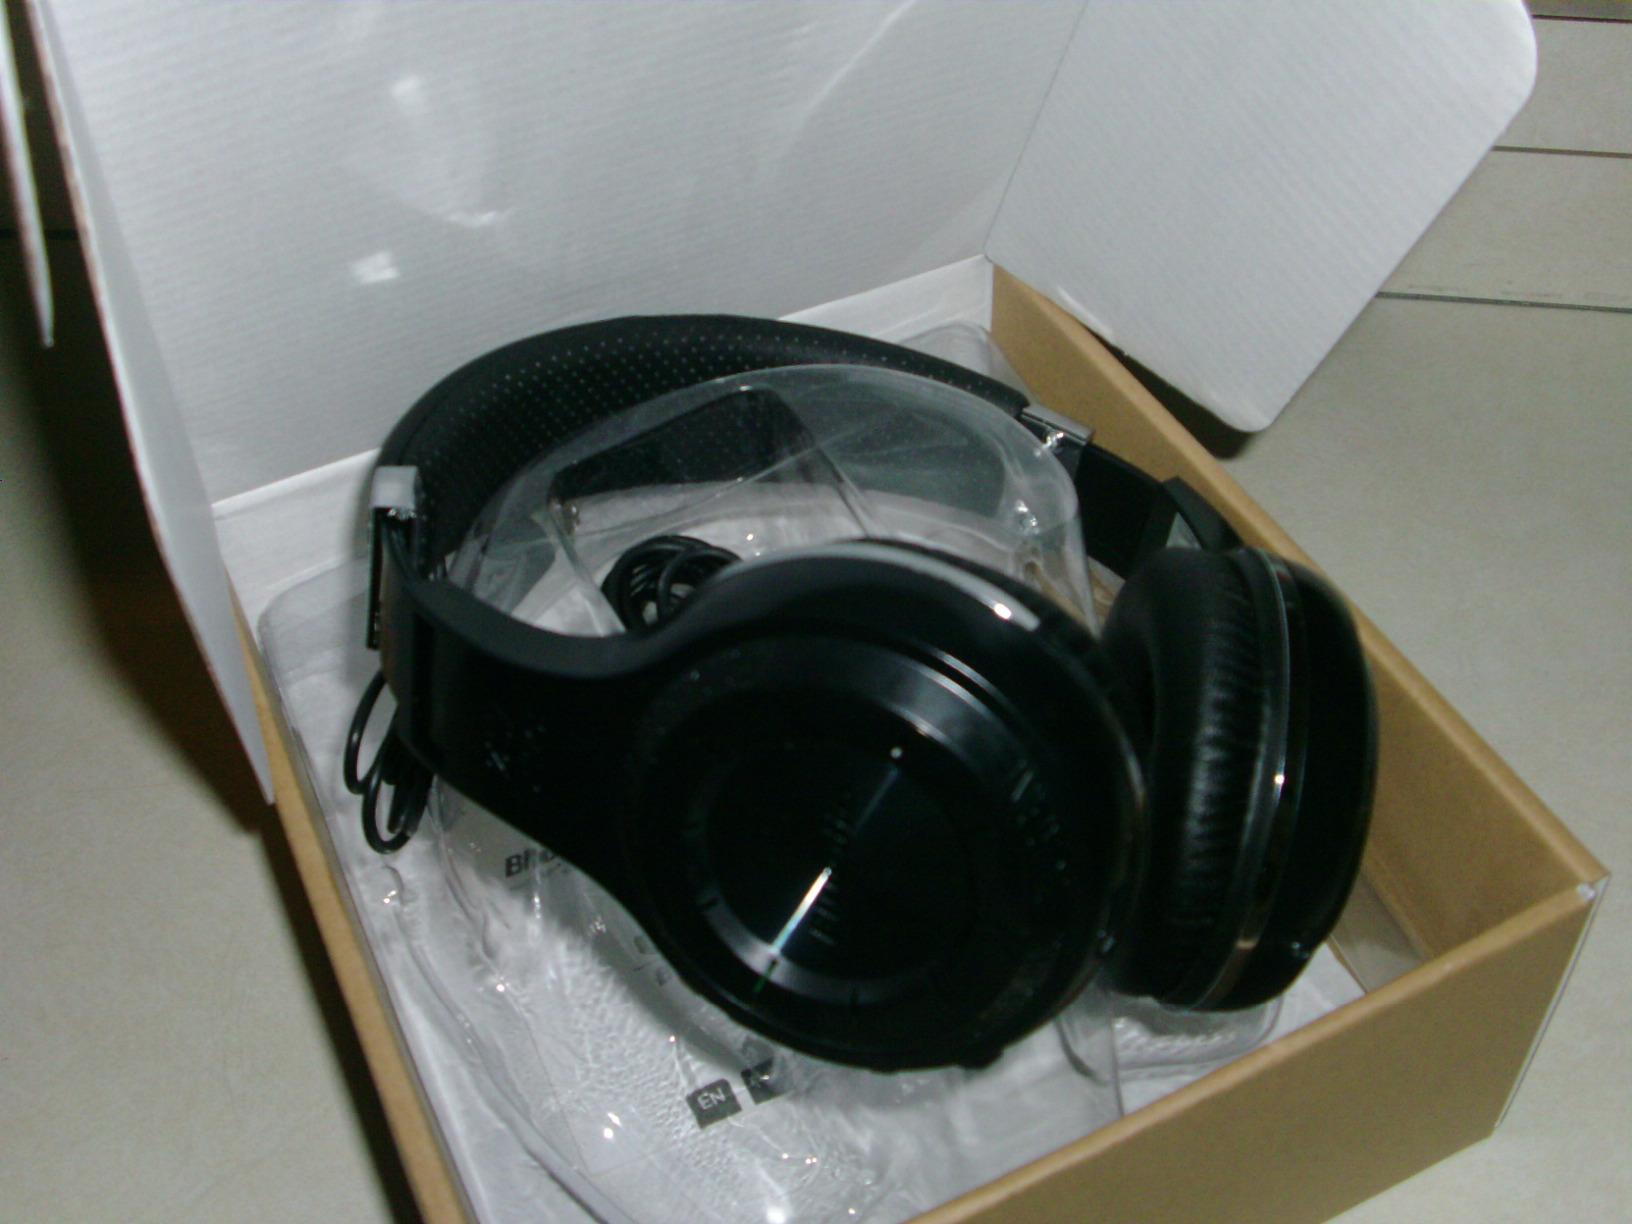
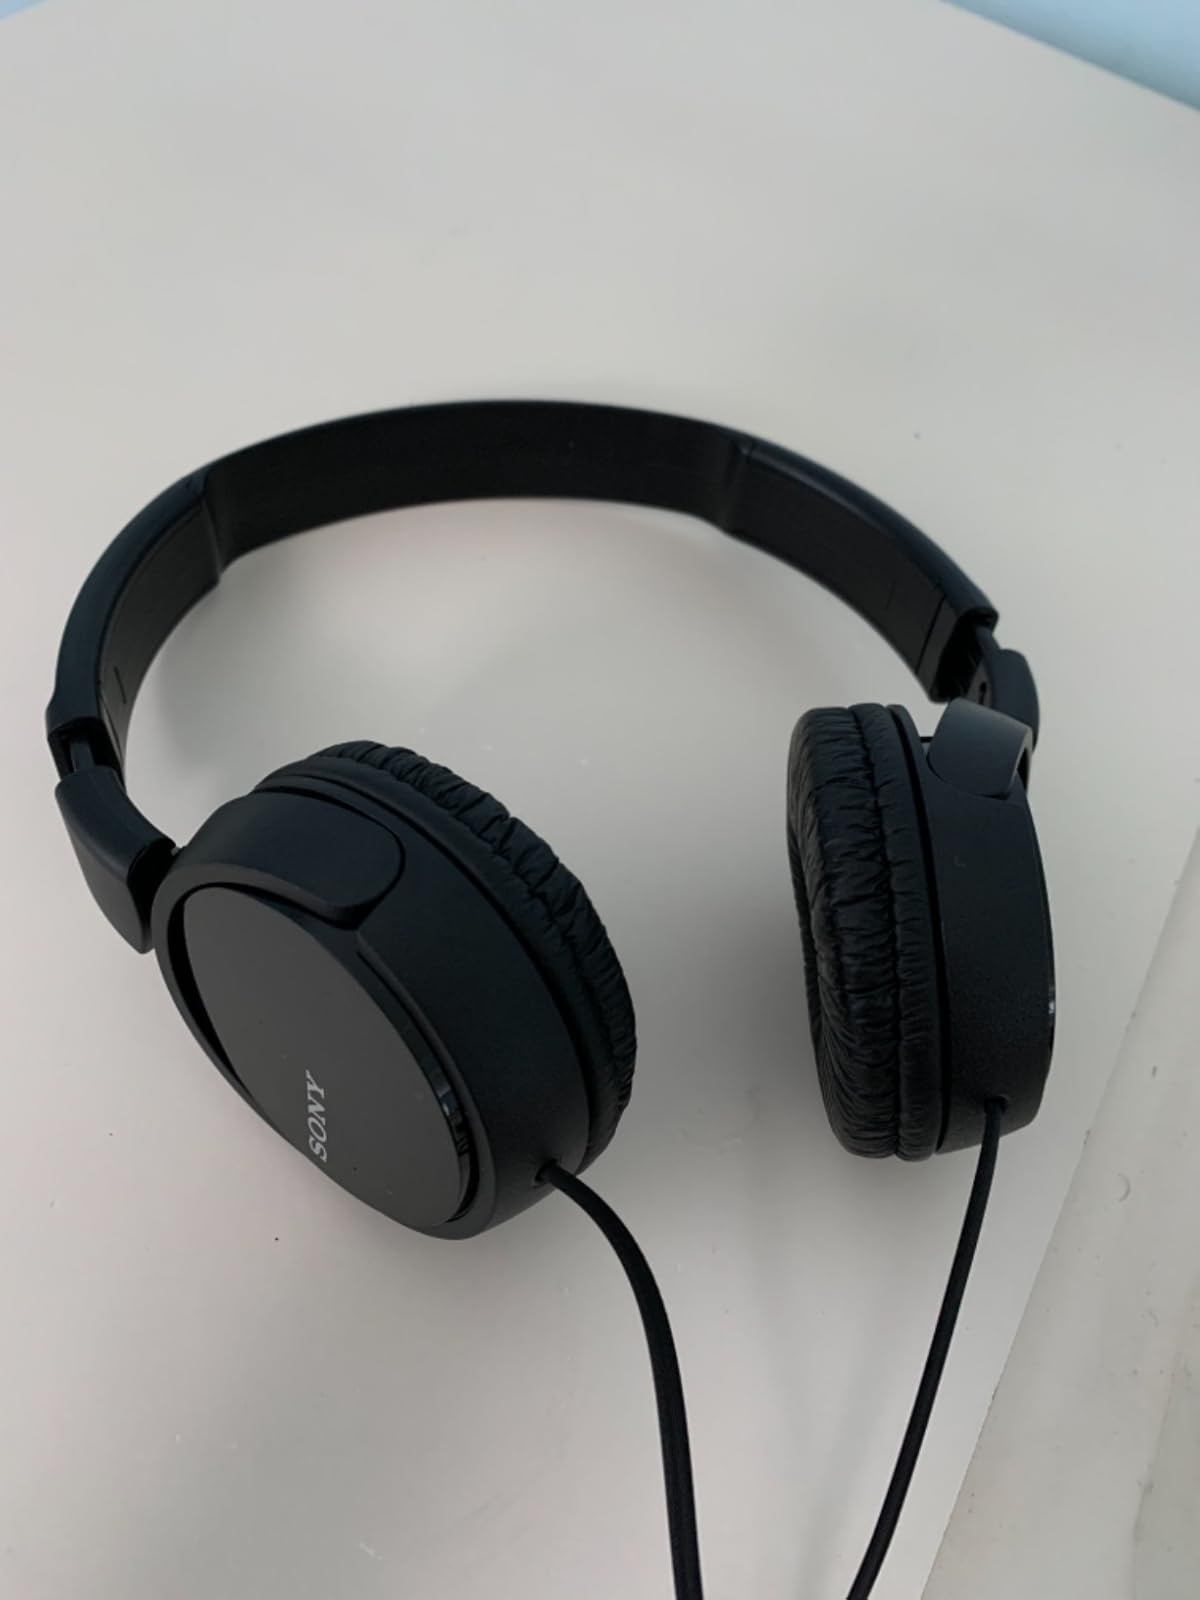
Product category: headphones
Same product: no